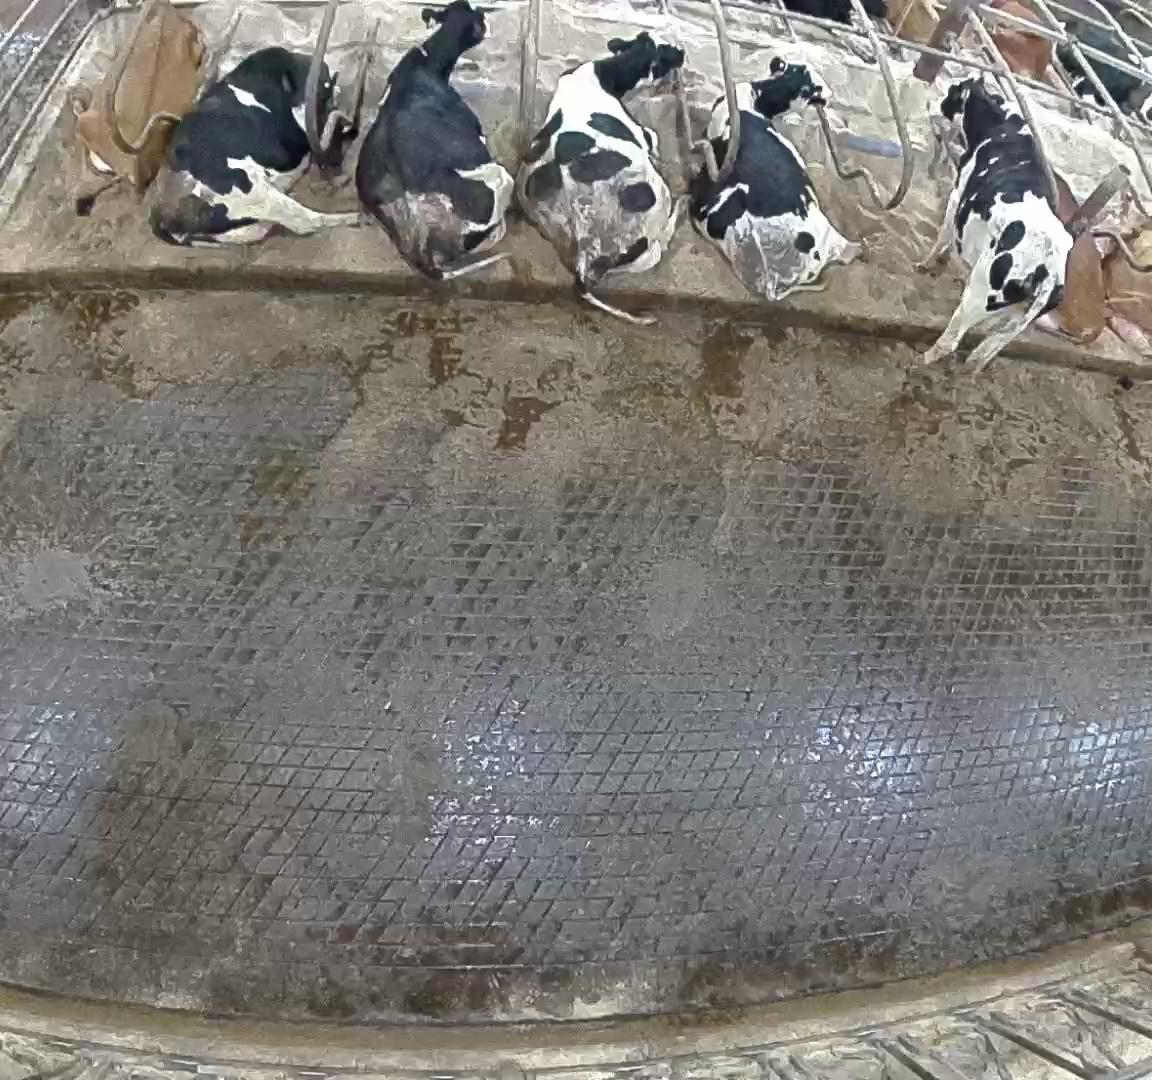
Number of cows: 8